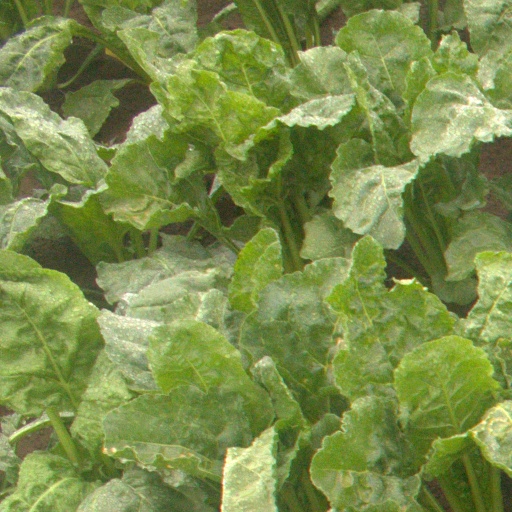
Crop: sugar beet